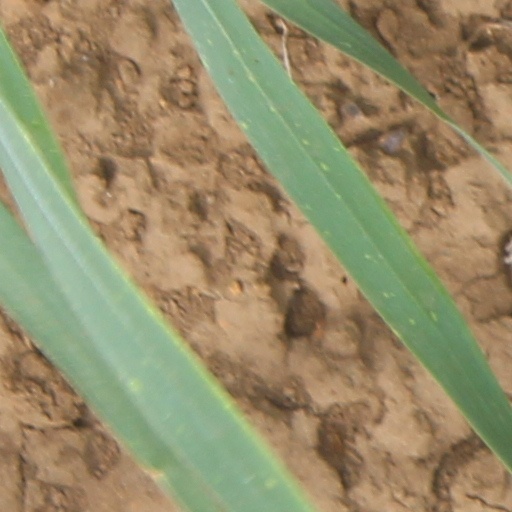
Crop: wheat